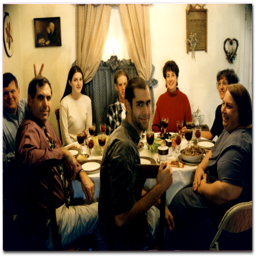
there 's one in every crowd - even in family !